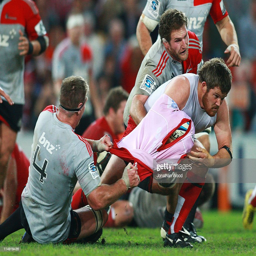
rugby player has his jersey removed while being tackled during the round match .